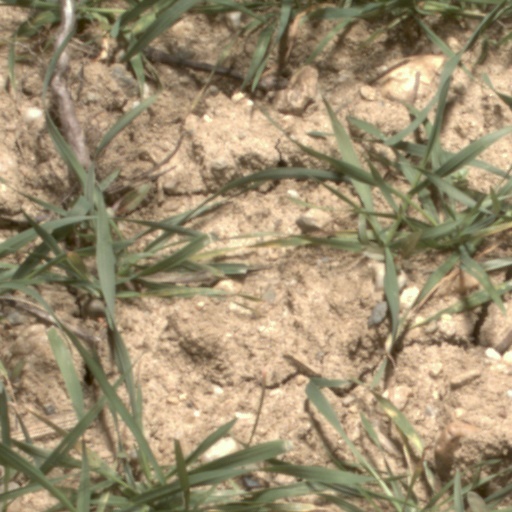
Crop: wheat